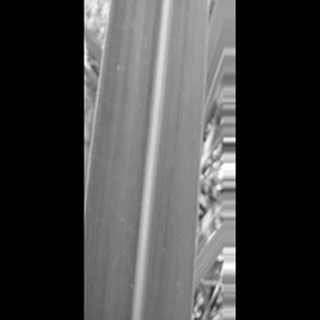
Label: healthy_sugarcane